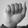
ASL letter: A